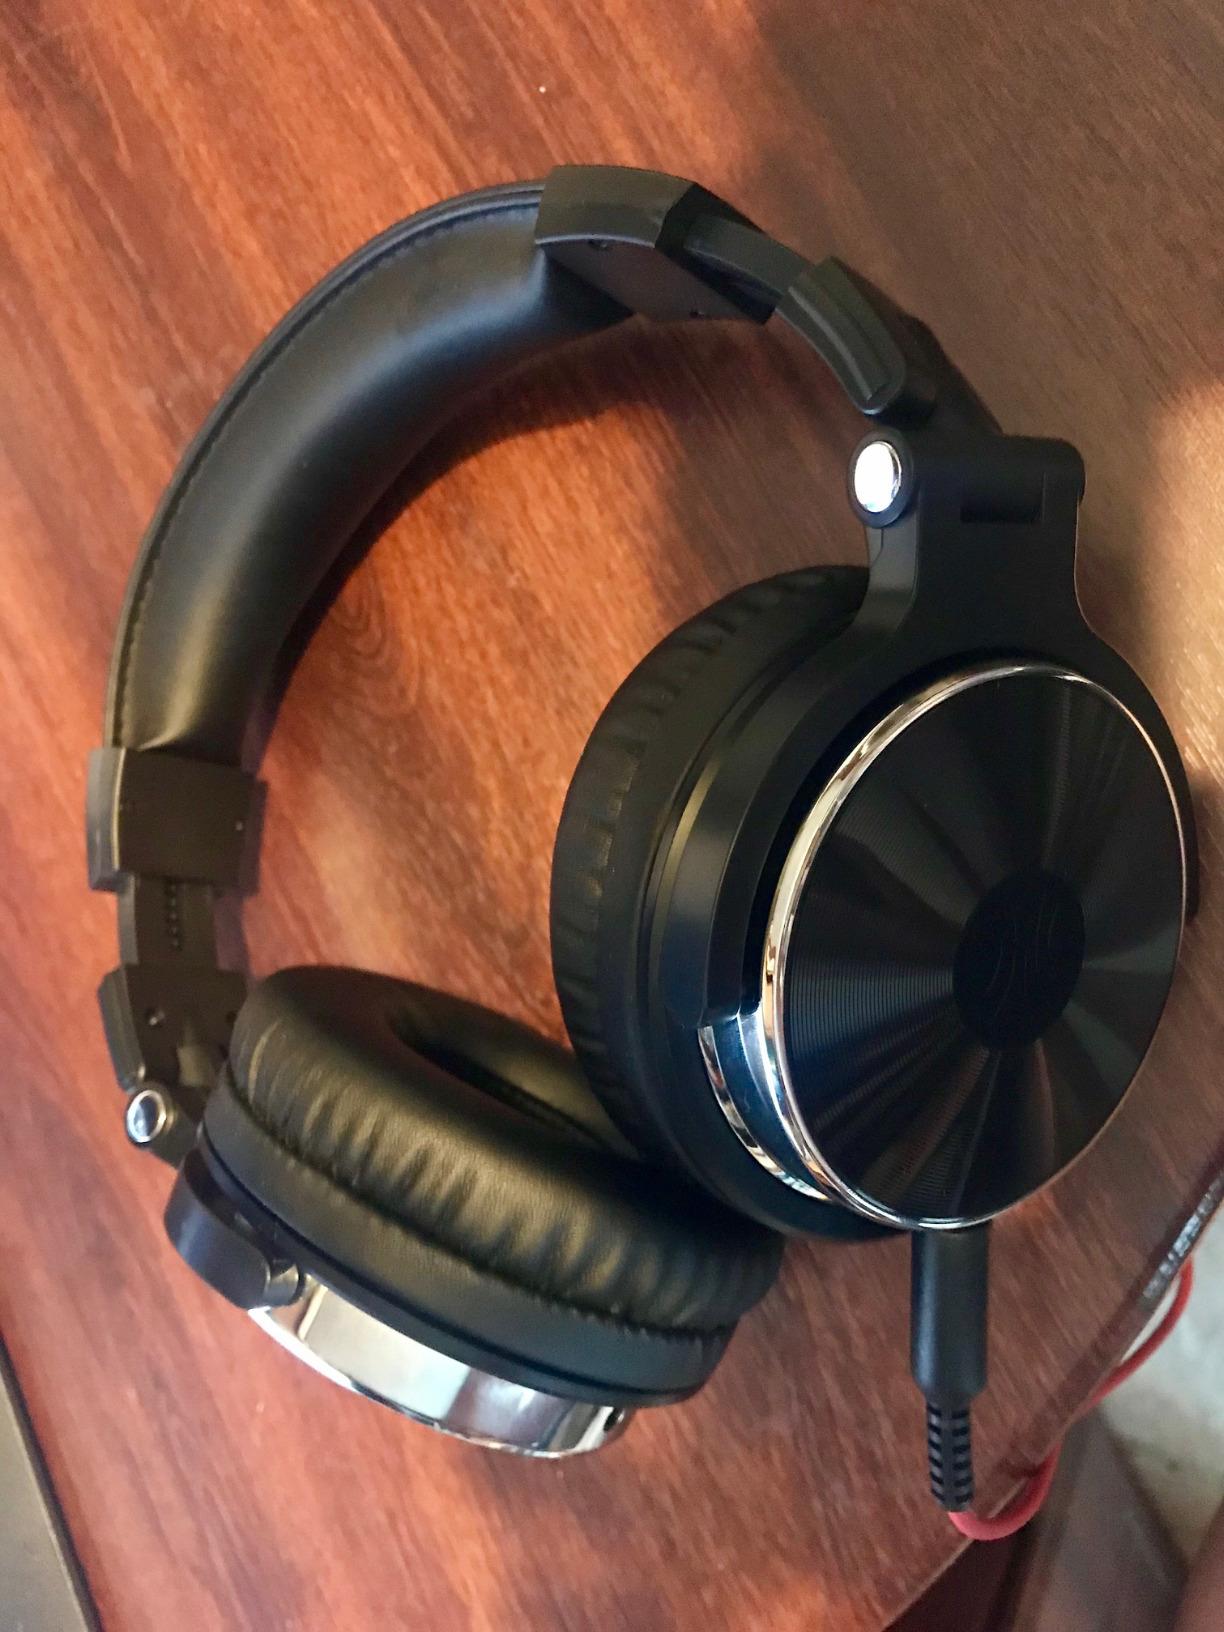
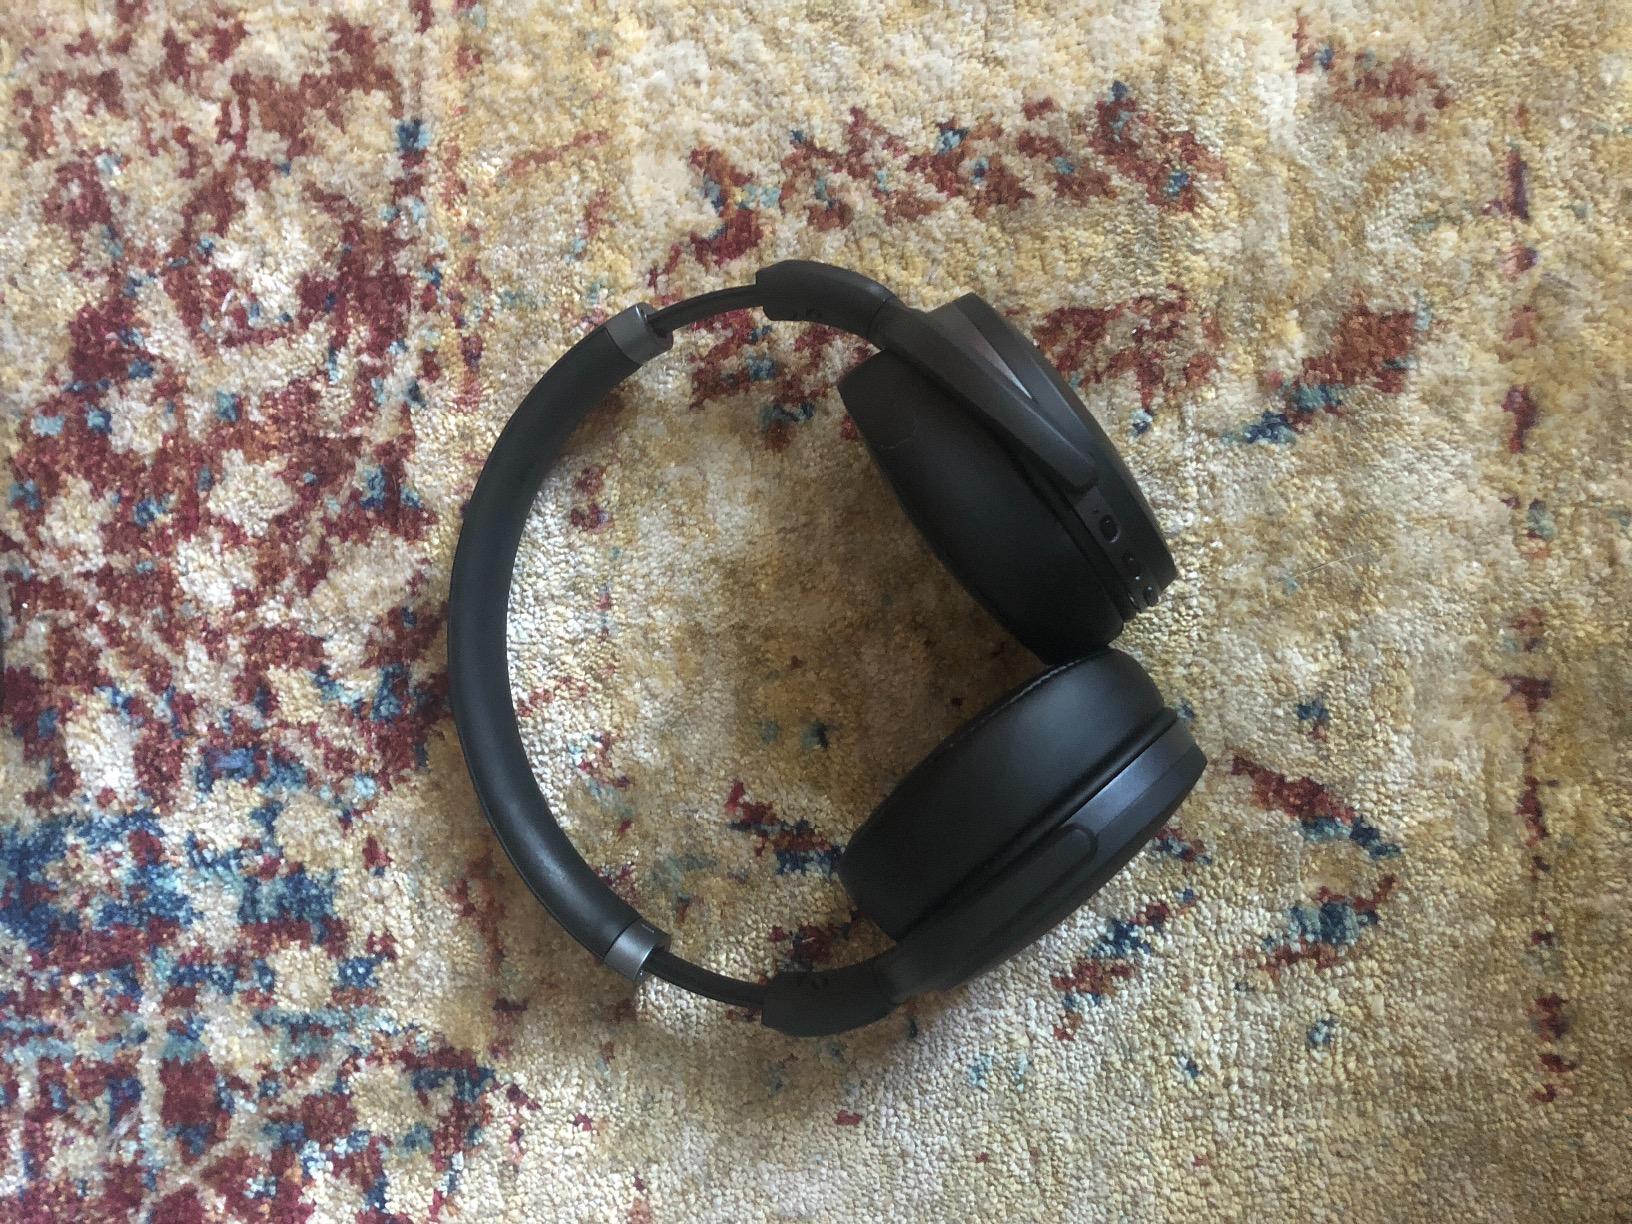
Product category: headphones
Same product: no